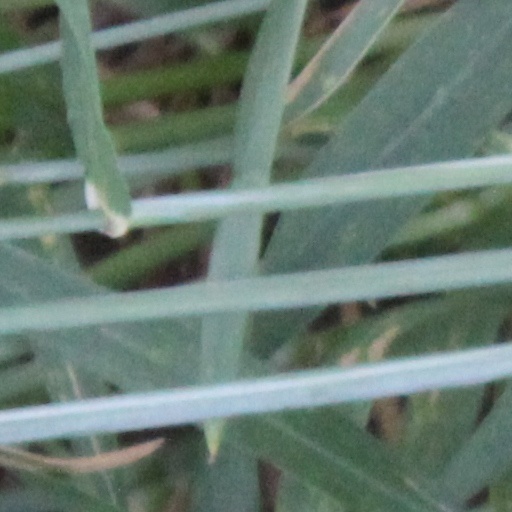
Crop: wheat